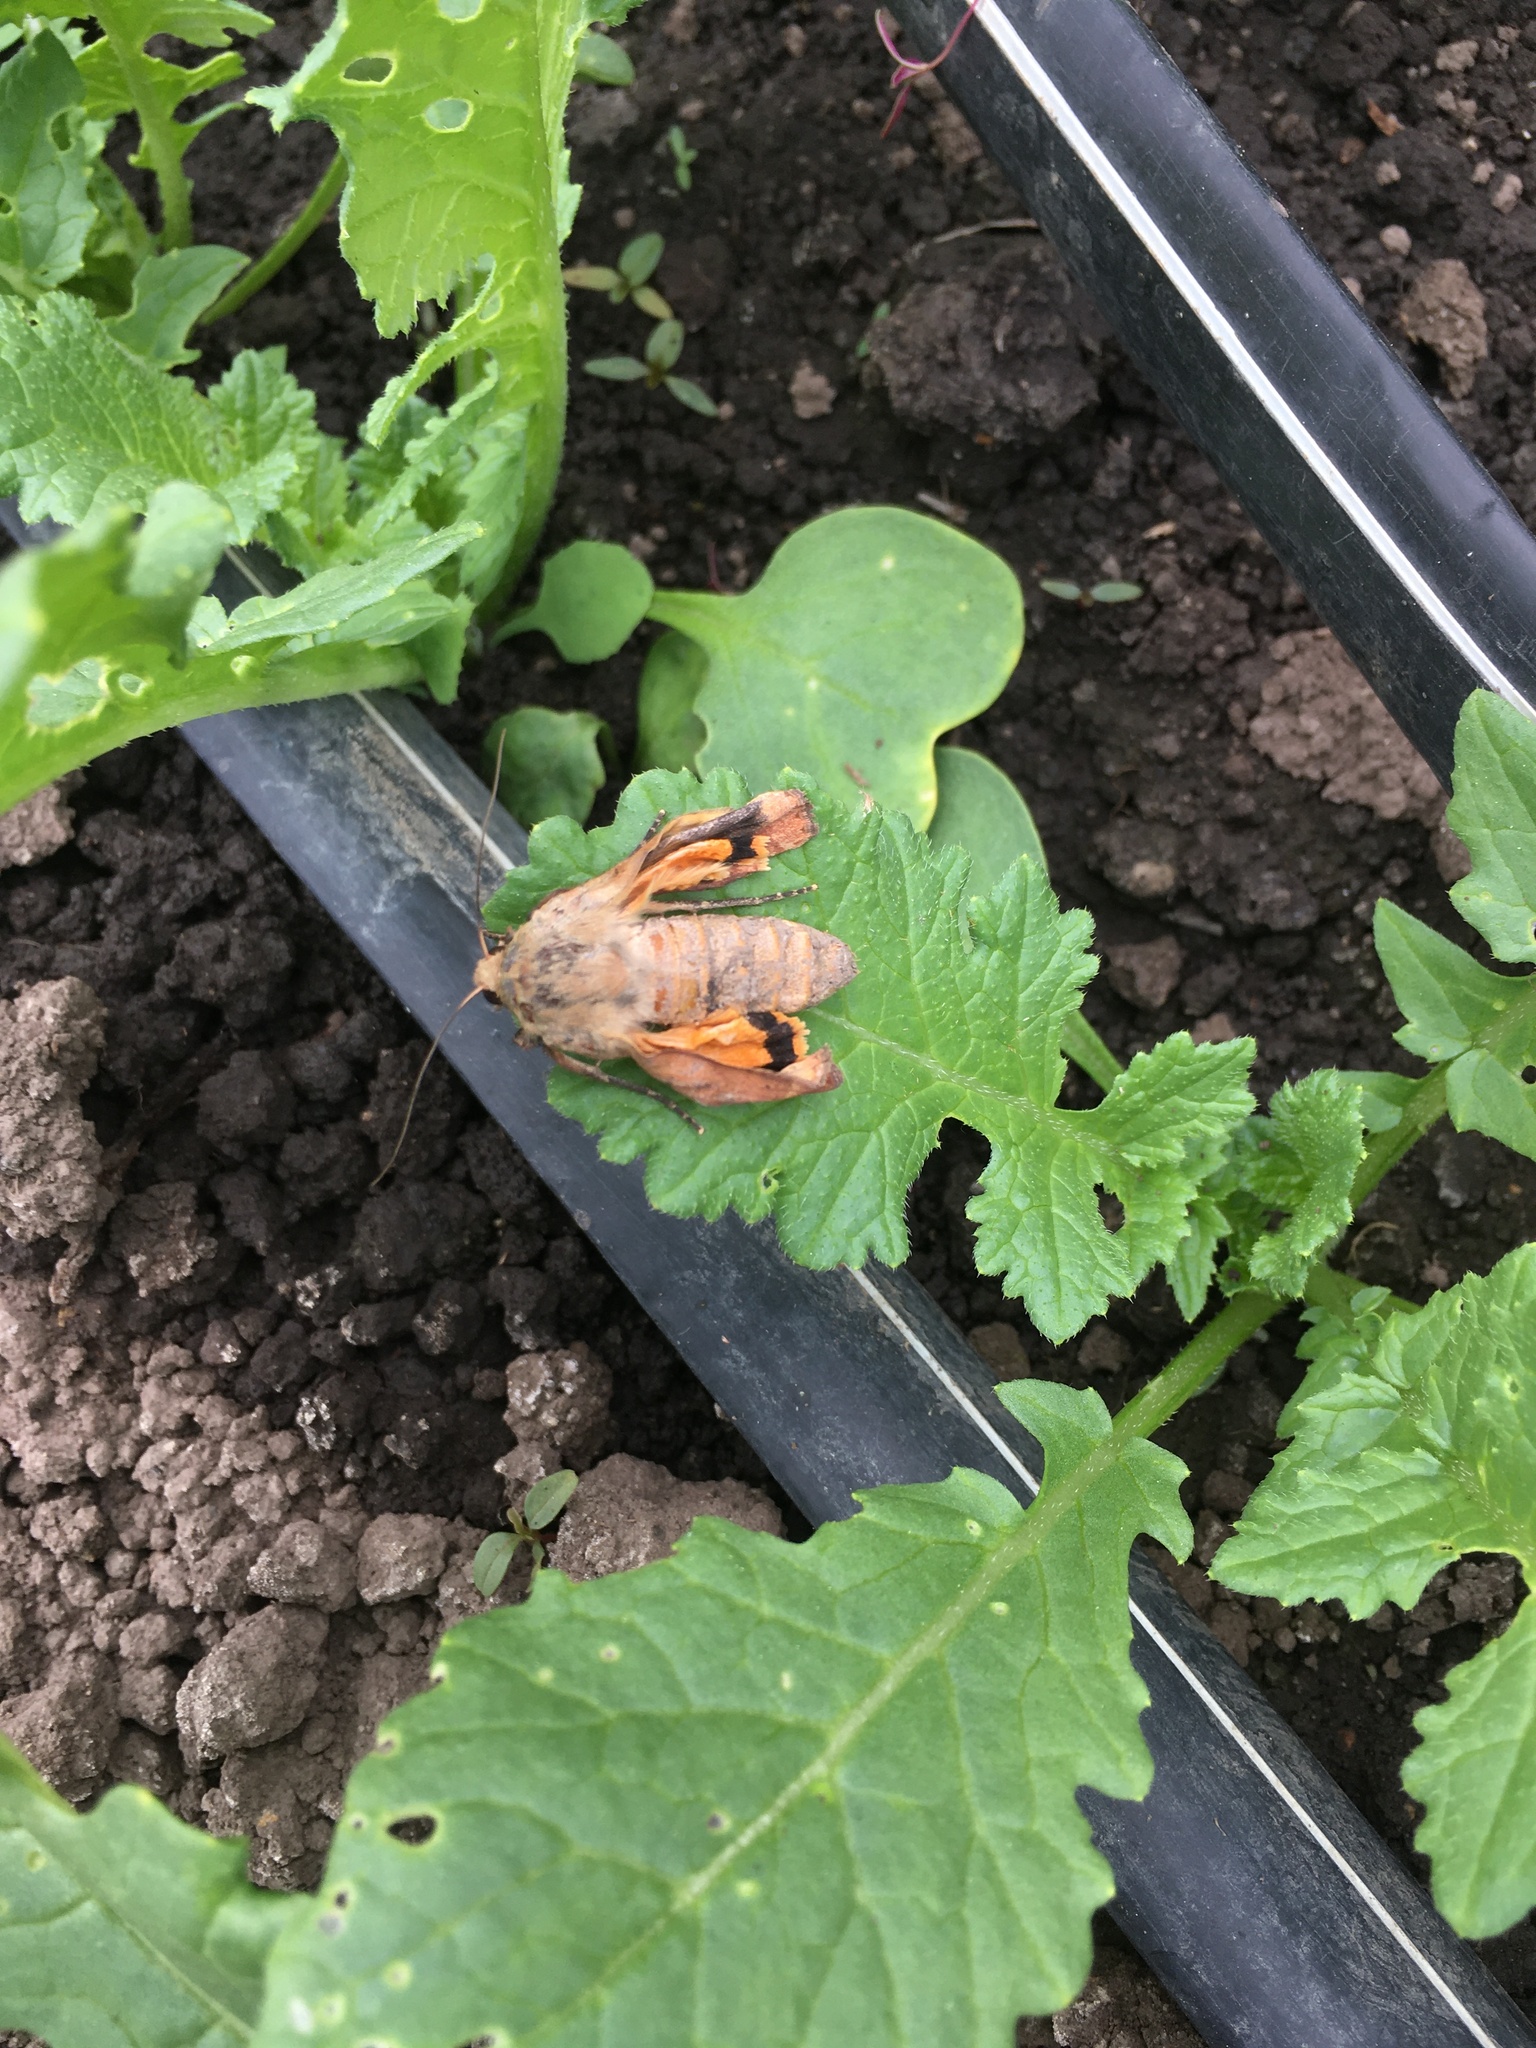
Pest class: cutworms